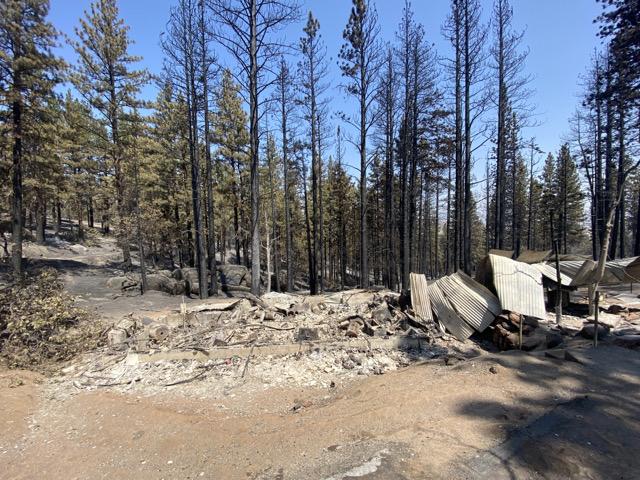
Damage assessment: destroyed